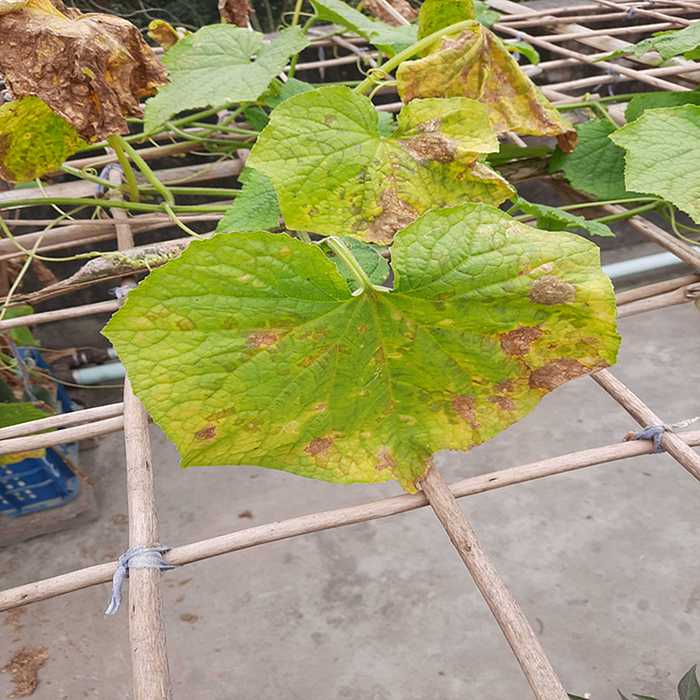
Plant: Cucumber
Label: Anthracnose lesions